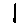
Label: 1